Annegret Kramp-Karrenbauer

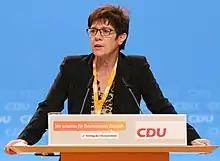
Kramp-Karrenbauer speaking at the 2014 CDU conference

When Ursula von der Leyen was elected President of the European Commission in July 2019, Kramp-Karrenbauer succeeded her as Federal Minister of Defence in the government of Chancellor Angela Merkel. This was the first time that she held a position in the federal government.